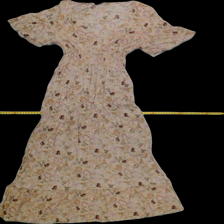
View: front
Type: Dress
Category: Ladies
Brand: Pull and bear
Colors: Multicolor
Material: 100%viscose
Pattern: Floral print
Cut: Long, V-collar
Size: L
Season: All
Trend: No trend
Stains: No
Price range: 50-100
Recommended usage: Reuse